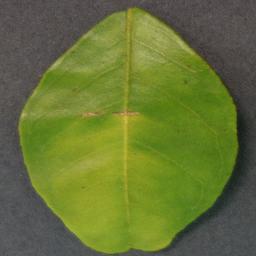
Label: Orange___Haunglongbing_(Citrus_greening)